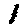
Label: 1